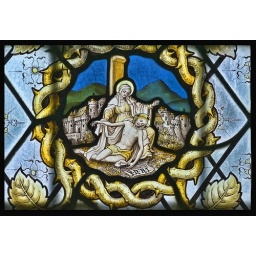
Detail from the lower section of the window in the north wall of the nave which was the work of Charles Eamer Kempe.